Geraldine MacDonald

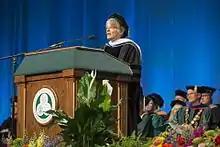
Binghamton University 2017 Watson School of Engineering and Applied Sciences Commencement Ceremony held at the Events Center, Saturday, May 20, 2017. Geraldine Knoll MacDonald '68, MS '73 received the honorary degree doctor of letters.

MacDonald was named one of the "Top 25 Unsung Heroes of the Net" in 1999 by Inter@ctive Week, a Ziff Davis publication.